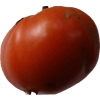
Label: tomato